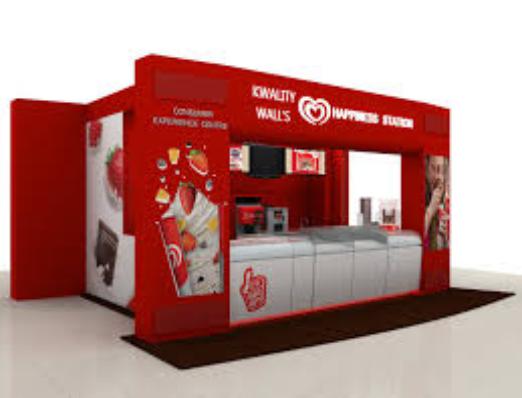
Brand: Kwality Wall's
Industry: Food